Tamale

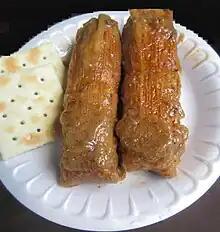
Delta-style tamales from Clarksdale, Mississippi

Humitas (from Quechua humint'a) is a Native South American dish from pre-Hispanic times, a traditional food from the Andes and it can be found in Colombia, Bolivia, Chile, Ecuador, Peru, and Northwest Argentina. It consists of fresh choclo (Peruvian corn) pounded to a paste, wrapped in a fresh corn husk, and slowly steamed or boiled in a pot of water. In Bolivia it is known as huminta and in Brazil as pamonha, made of fresh, not nixtamalized, corn paste.